Greater crested tern

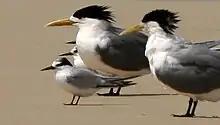
Roosting with little terns, note size difference

The greater crested tern is a large tern with a long yellow bill, black legs, and a glossy black crest that is noticeably shaggy at its rear. The breeding adult of the nominate subspecies "T. b. bergii" is long, with a wing-span; weight . The forehead and the underparts are white, the back and inner wings are dusky-grey. In winter, the upperparts plumage wears to a paler grey, and the crown of the head becomes white, merging at the rear into a peppered black crest and mask.